It (miniseries)

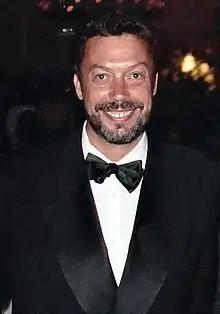
"What's fun about [Pennywise] is that a clown is traditionally a very cozy, comforting image, and Pennywise is none of those things."—Tim Curry in an interview published during "It" production

It is the titular shapeshifting antagonist of the miniseries whose primary form is a wisecracking clown named Pennywise, played by Tim Curry. Curry used Robin Williams-esque natural improvisation when playing Pennywise, giving the character a Bronx accent in order to sound like, as Curry put it, "an old-time Catskills comic." While the original novel showcased It taking on many other incarnations, the miniseries only features four of them (not counting the forms of Georgie, Stan, and Al Marsh): an elderly lady Beverly meets named Mrs. Kersh, portrayed by Florence Paterson; Ben's dead father Captain Hanscom, played by Steve Makaj; a werewolf Richie encounters after viewing "I Was a Teenage Werewolf" (1957) played by an unknown actor (A 1991 "Fangoria" feature states an actor played the werewolf, but it did not specify who and the actor is not credited in the miniseries); and It's true spiderlike form, portrayed by Brent Baker.